Fan film

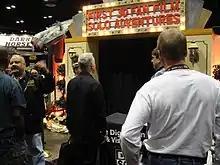
Anthony Daniels outside a booth screening the 2010 fan-made film "Solo Adventures", inspired by "Star Wars"

A fan film is a film or video inspired by a film, television program, comic book, book, or video game created by fans rather than by the source's copyright holders or creators. It is a form of fan fiction. Fan filmmakers have traditionally been amateurs, but some of the more notable films have actually been produced by professional filmmakers as film school class projects or as demonstration reels. Fan films vary tremendously in quality, as well as in length, from short faux-teaser trailers for non-existent motion pictures to full-length motion pictures. Fan films are also examples of fan labor and the remix culture. Closely related concepts are fandubs, fansubs and vidding which are reworks of fans on already released film material.